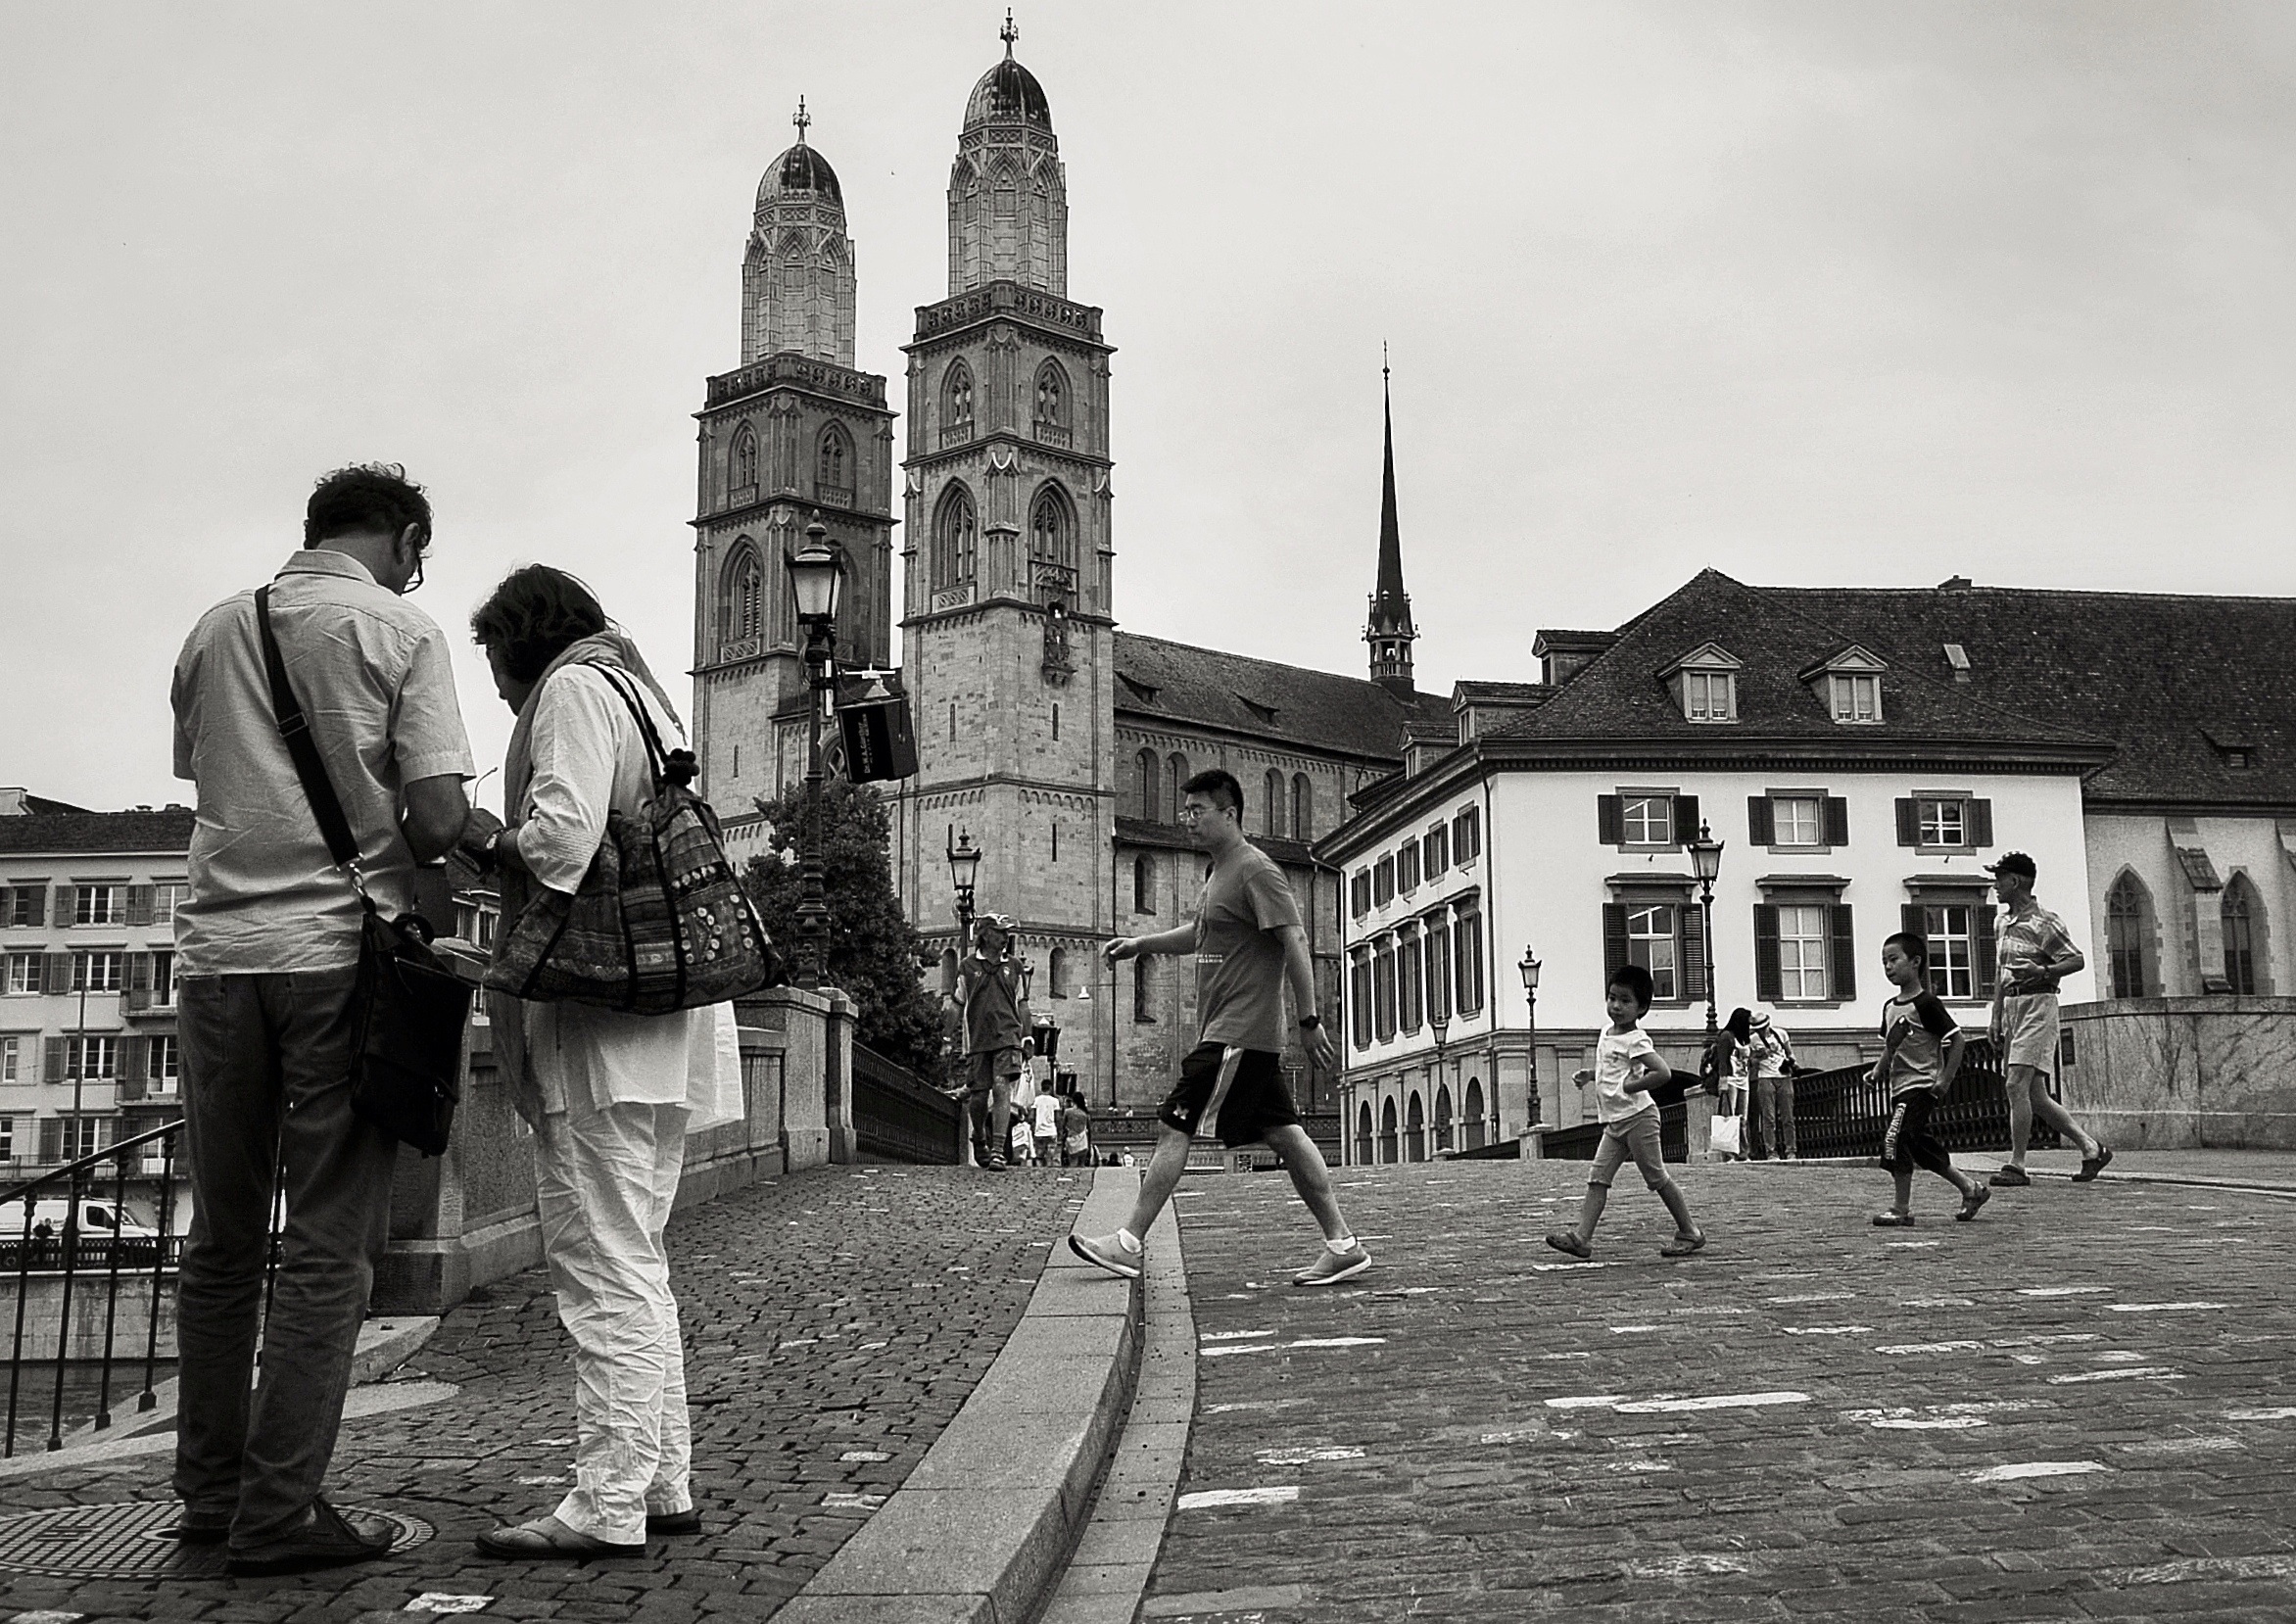
black and white, people, sun, road, street, photography, urban, monochrome, streetphotography, bw, candid, infrastructure, swiss, photograph, streetart, schweiz, switzerland, strasse, zurich, history, streetphoto, image, schwarzundweiss, stphotographia, streetscene, strassenszene, strassenfotografie, streetlife, streetpix, thomas8047, onthestreets, streetphotographer, 175528, zurichstreet, fascinationstreet, nikond300s, z ri, streetartz ri, monochrome photography